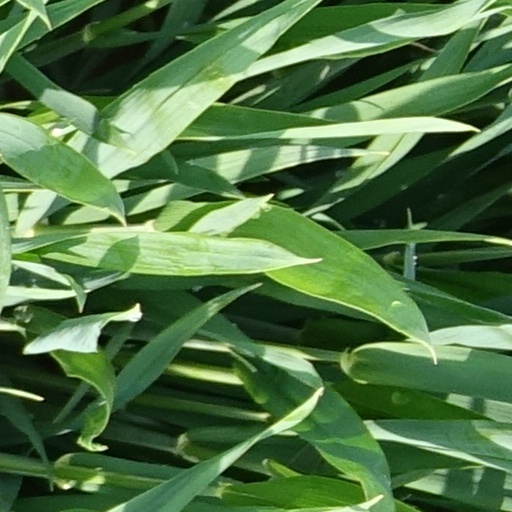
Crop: wheat